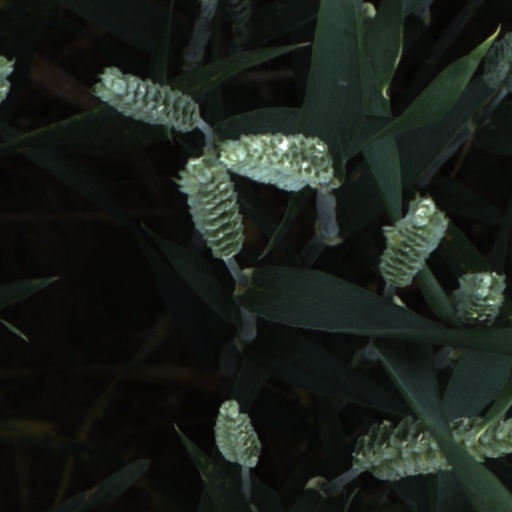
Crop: wheat